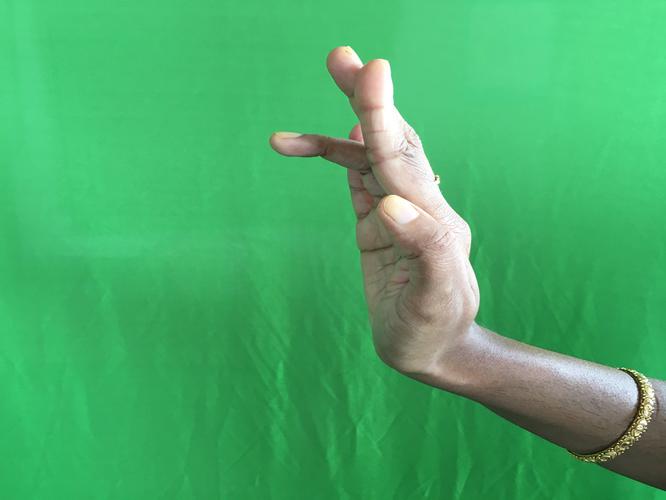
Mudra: Tripathaka
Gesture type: single_hand